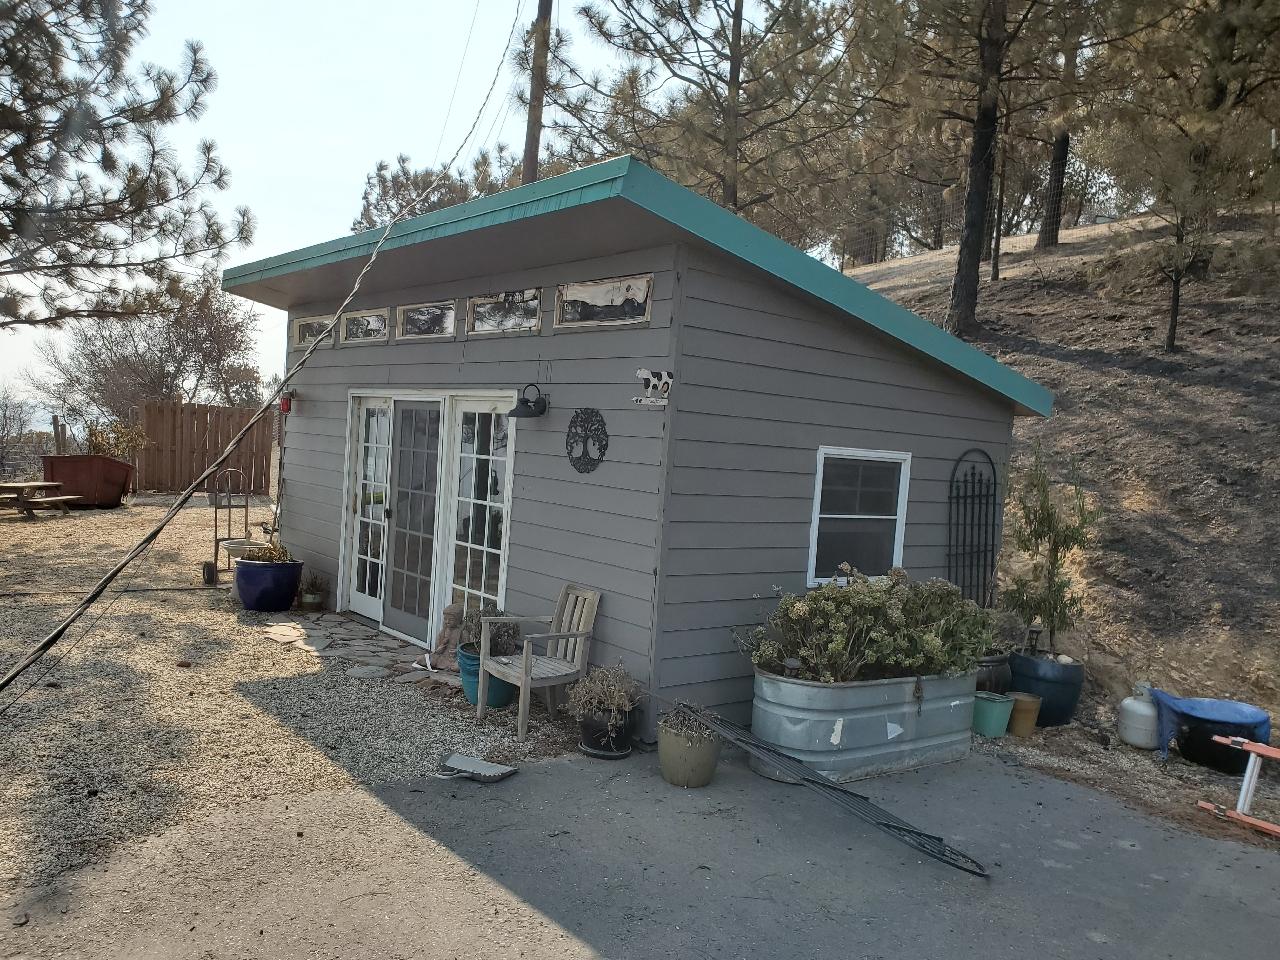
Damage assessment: affected